Bo-Bo

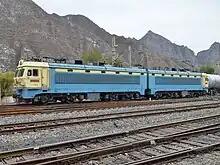
China Railways SS4 of 1985, showing the two unit construction

These are a pair of Bo′Bo′ locomotives semi-permanently coupled as a single unit. They are each constructed with a single cab, giving a cab at each end.